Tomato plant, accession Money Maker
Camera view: vertical (180 deg); turntable rotation: 60 degrees
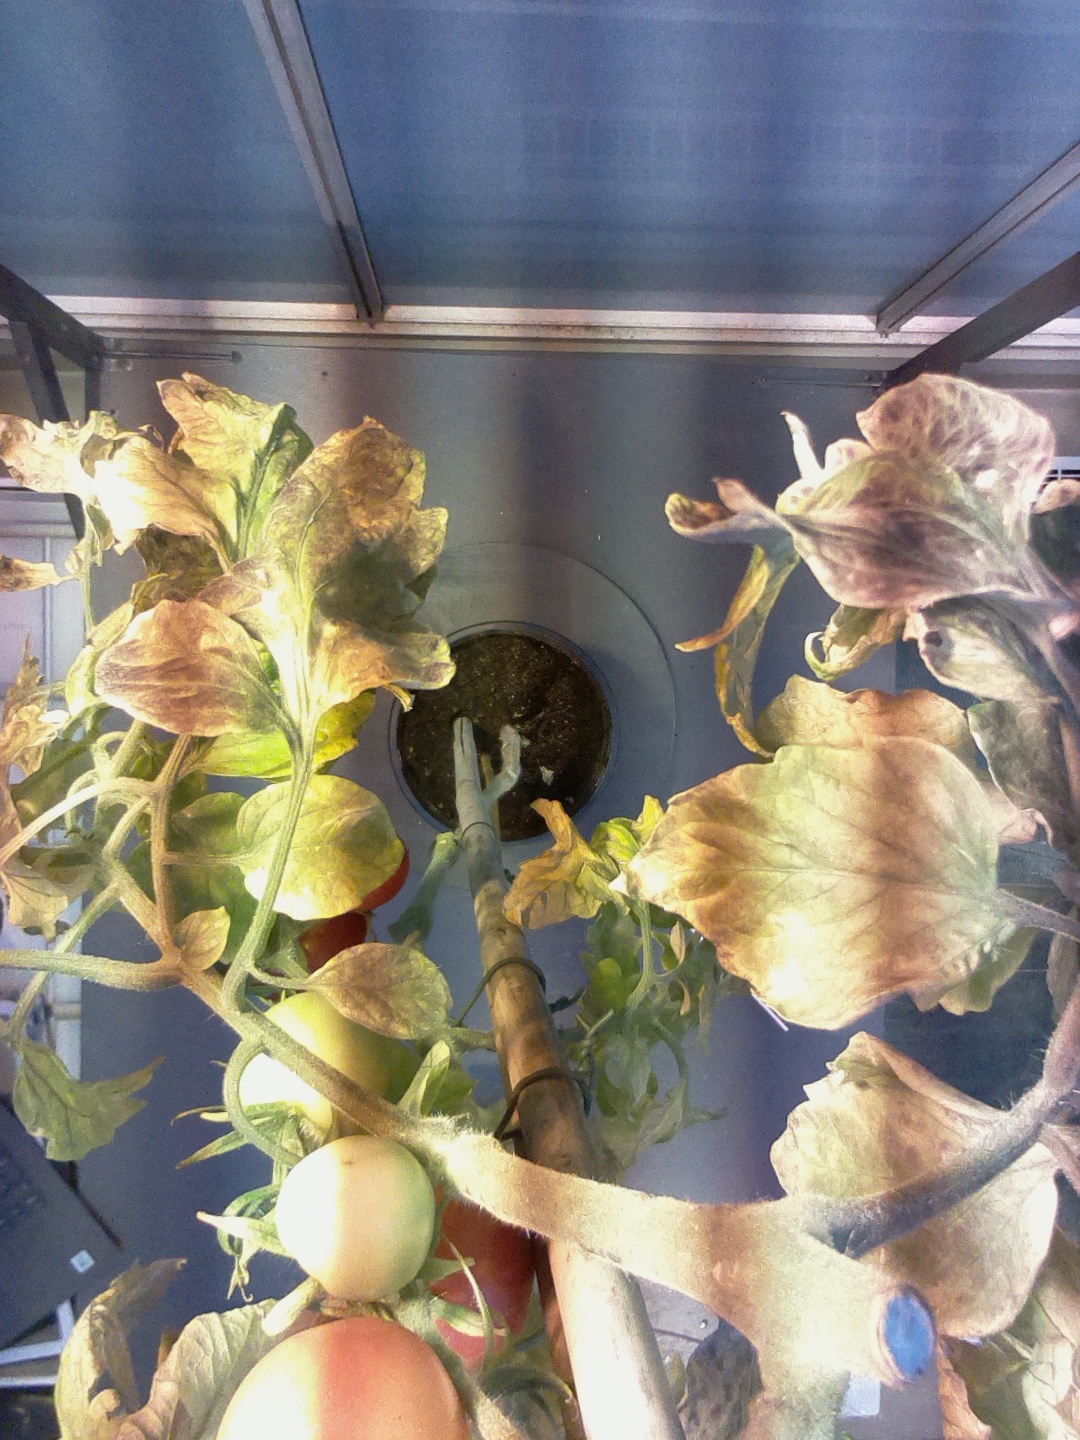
BBCH growth stage 87: 70%-80% of fruits show typical fully ripe color